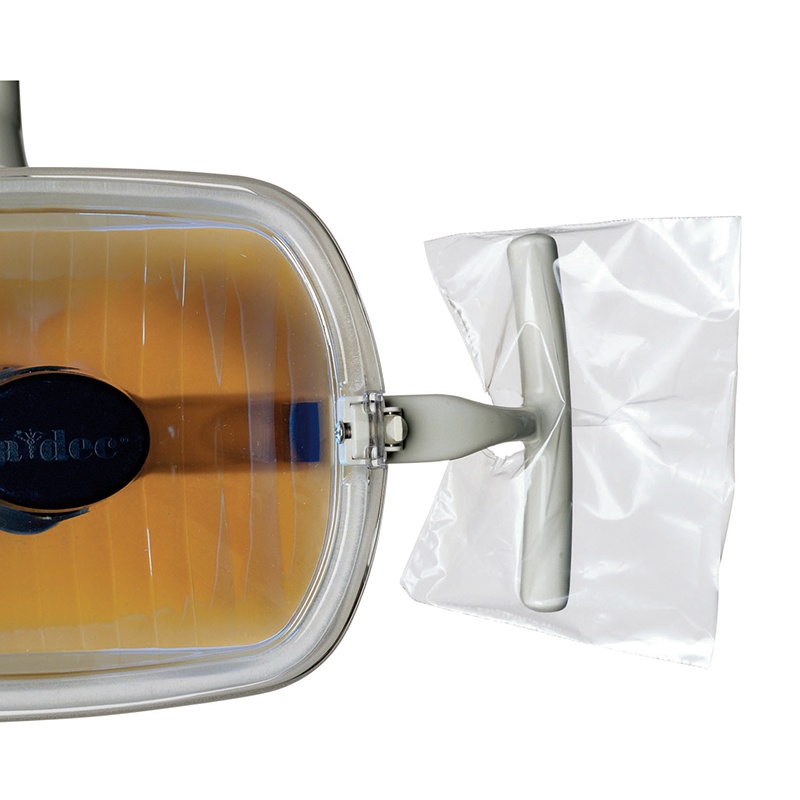
Pinnacle ‚ÄúT‚Äù Style Light Sleeve
Product Code : CVP020 Supplier Code : 3600 Pinnacle ‚ÄúT‚Äù Style Light Sleeve Light Sleeve for ‚ÄúT‚Äù style light handles, allows the user to quickly slip the plastic sleeve over the handle. Its patented design keeps the sleeve from falling off while in use, yet is easily removed when finished. Size: 10.2cm x 14.6cm.
Brand: Kerr
Category: Business & Industrial > Dentistry > Dental Tools